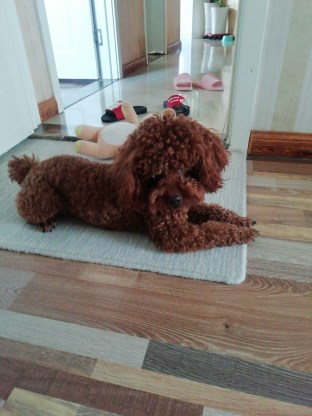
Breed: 7449-n000128-teddy